Madison, New Jersey

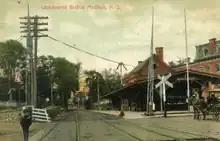
Madison station prior to 1916

During a reorganization of Morris County in 1806, Chatham Township was established and included all of present-day Chatham Township and the three pre-Revolutionary War villages of Chatham, Florham Park, and Madison, which were still governed by Chatham Township, and ended the governmental division of Bottle Hill.